Katia Canciani

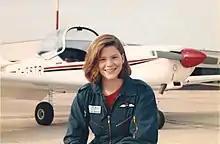
Canciani at Canadian Aviation Training Centre Southport, Manitoba (1994)

Katia Canciani (born February 16, 1971) is a Canadian writer and aviator originally from Blainville, Quebec. She was awarded the Governor General's Award for French-language children's illustration for the novel "Pet et Répète: La véritable histoire" at the 2020 Governor General's Awards.